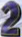
Number: 2